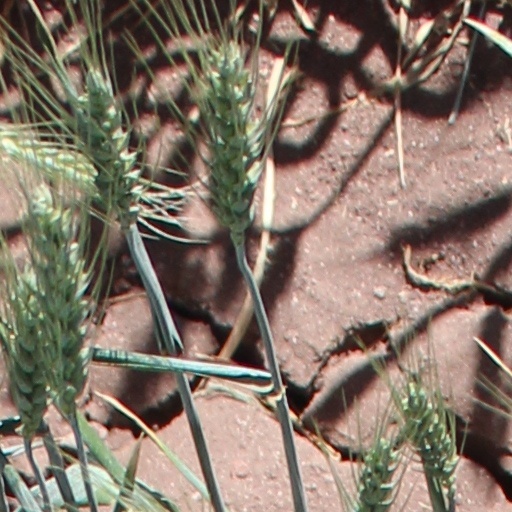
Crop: wheat